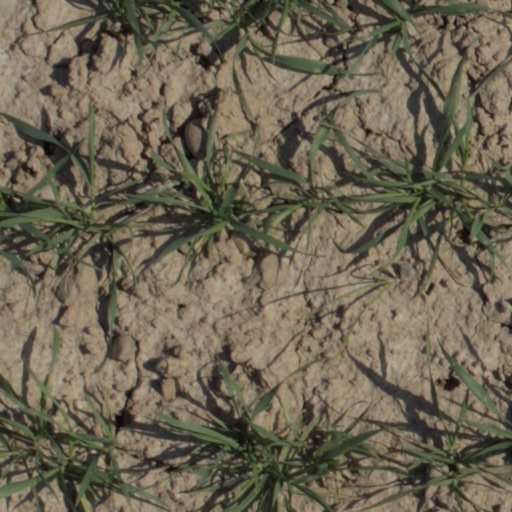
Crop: wheat